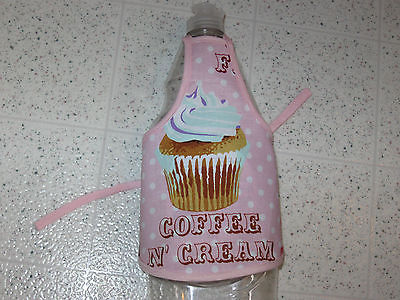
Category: toaster